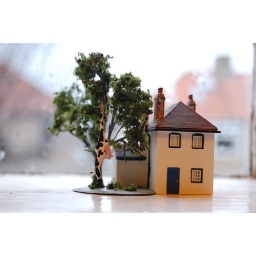
dairy tree - in front of window